Small nucleolar RNA SNORD43

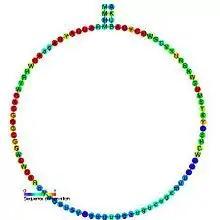
Predicted secondary structure and sequence conservation of SNORD43

In molecular biology, snoRNA U43 (also known as SNORD43) is a non-coding RNA (ncRNA) molecule which functions in the modification of other small nuclear RNAs (snRNAs). This type of modifying RNA is usually located in the nucleolus of the eukaryotic cell which is a major site of snRNA biogenesis. It is known as a small nucleolar RNA (snoRNA) and also often referred to as a guide RNA.